Nencatacoa

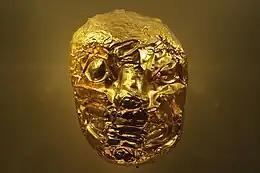
Golden mask in the Museo del Oro

Nencatacoa was represented in the form of a forest animal, made of gold and covered with a mantle. Nencatacoa looked most like a fox or a bear, dressed in gold, because as Pedro Simón noted, "an animal in that shape would appear multiple times".